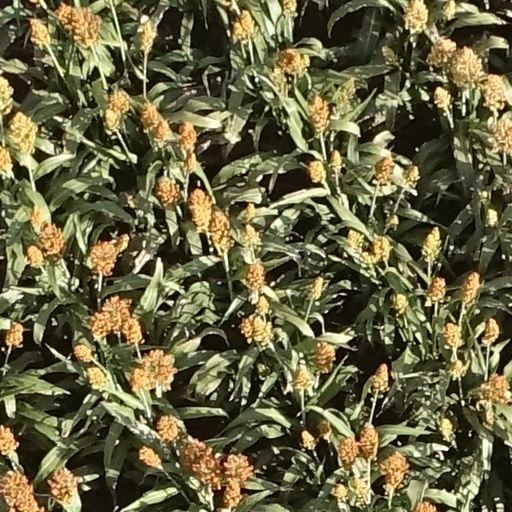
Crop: sorghum